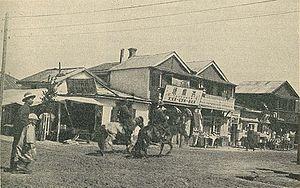
Le district de Hailar est un district urbain du nord-est de la région autonome de Mongolie-Intérieure en Chine. Elle est située à environ 600 mètres d'altitude. Lors du recensement de 2010, sa population était de 344 947 habitants, ce qui fait d'elle la plus grande ville du Nord de la Mongolie-Intérieure. Son territoire s'étend sur 1 440 kilomètres carrés. Elle est le chef-lieu de la ville-préfecture de Hulunbuir. Auparavant, elle s'appelait Hulun.